List of birds of the Azores

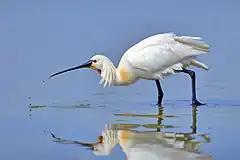
Eurasian spoonbill

The sulids comprise the gannets and boobies. Both groups are medium to large coastal seabirds that plunge-dive for fish.